Oskar Moll

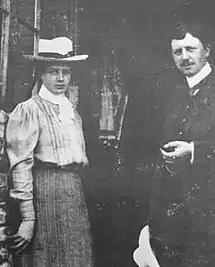
Oskar Moll with his wife, the artist Marg Moll (c. 1906)

Oskar Moll (21 July 1875, Brieg – 19 August 1947, Berlin) was a German Fauvist painter, best known for his landscapes, portraits and somewhat abstract still-lifes.